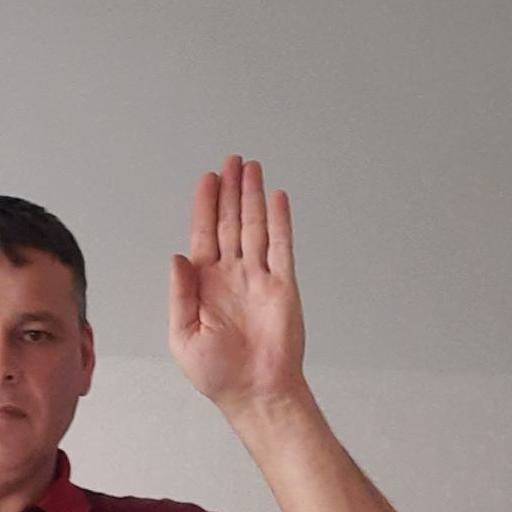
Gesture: stop